Zinaida Kokorina

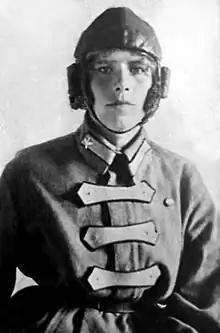

Zinaida Petrovna Kokorina (1898 1980) was a Russian schoolteacher and aviator. In 1925, she became the world's first female military pilot when she graduated from the Military Aviation School in Yegoryevsk near Moscow. Although she wanted to become a fighter pilot, given her excellent examination results, she was encouraged stay on at the school as an instructor, training some of Russia's most successful female World War II pilots, including Nina Raspopova. She later spent 30 years as headmistress of a village school at Cholpon-Ata in Kyrgyzstan. On her retirement, she returned to Moscow.